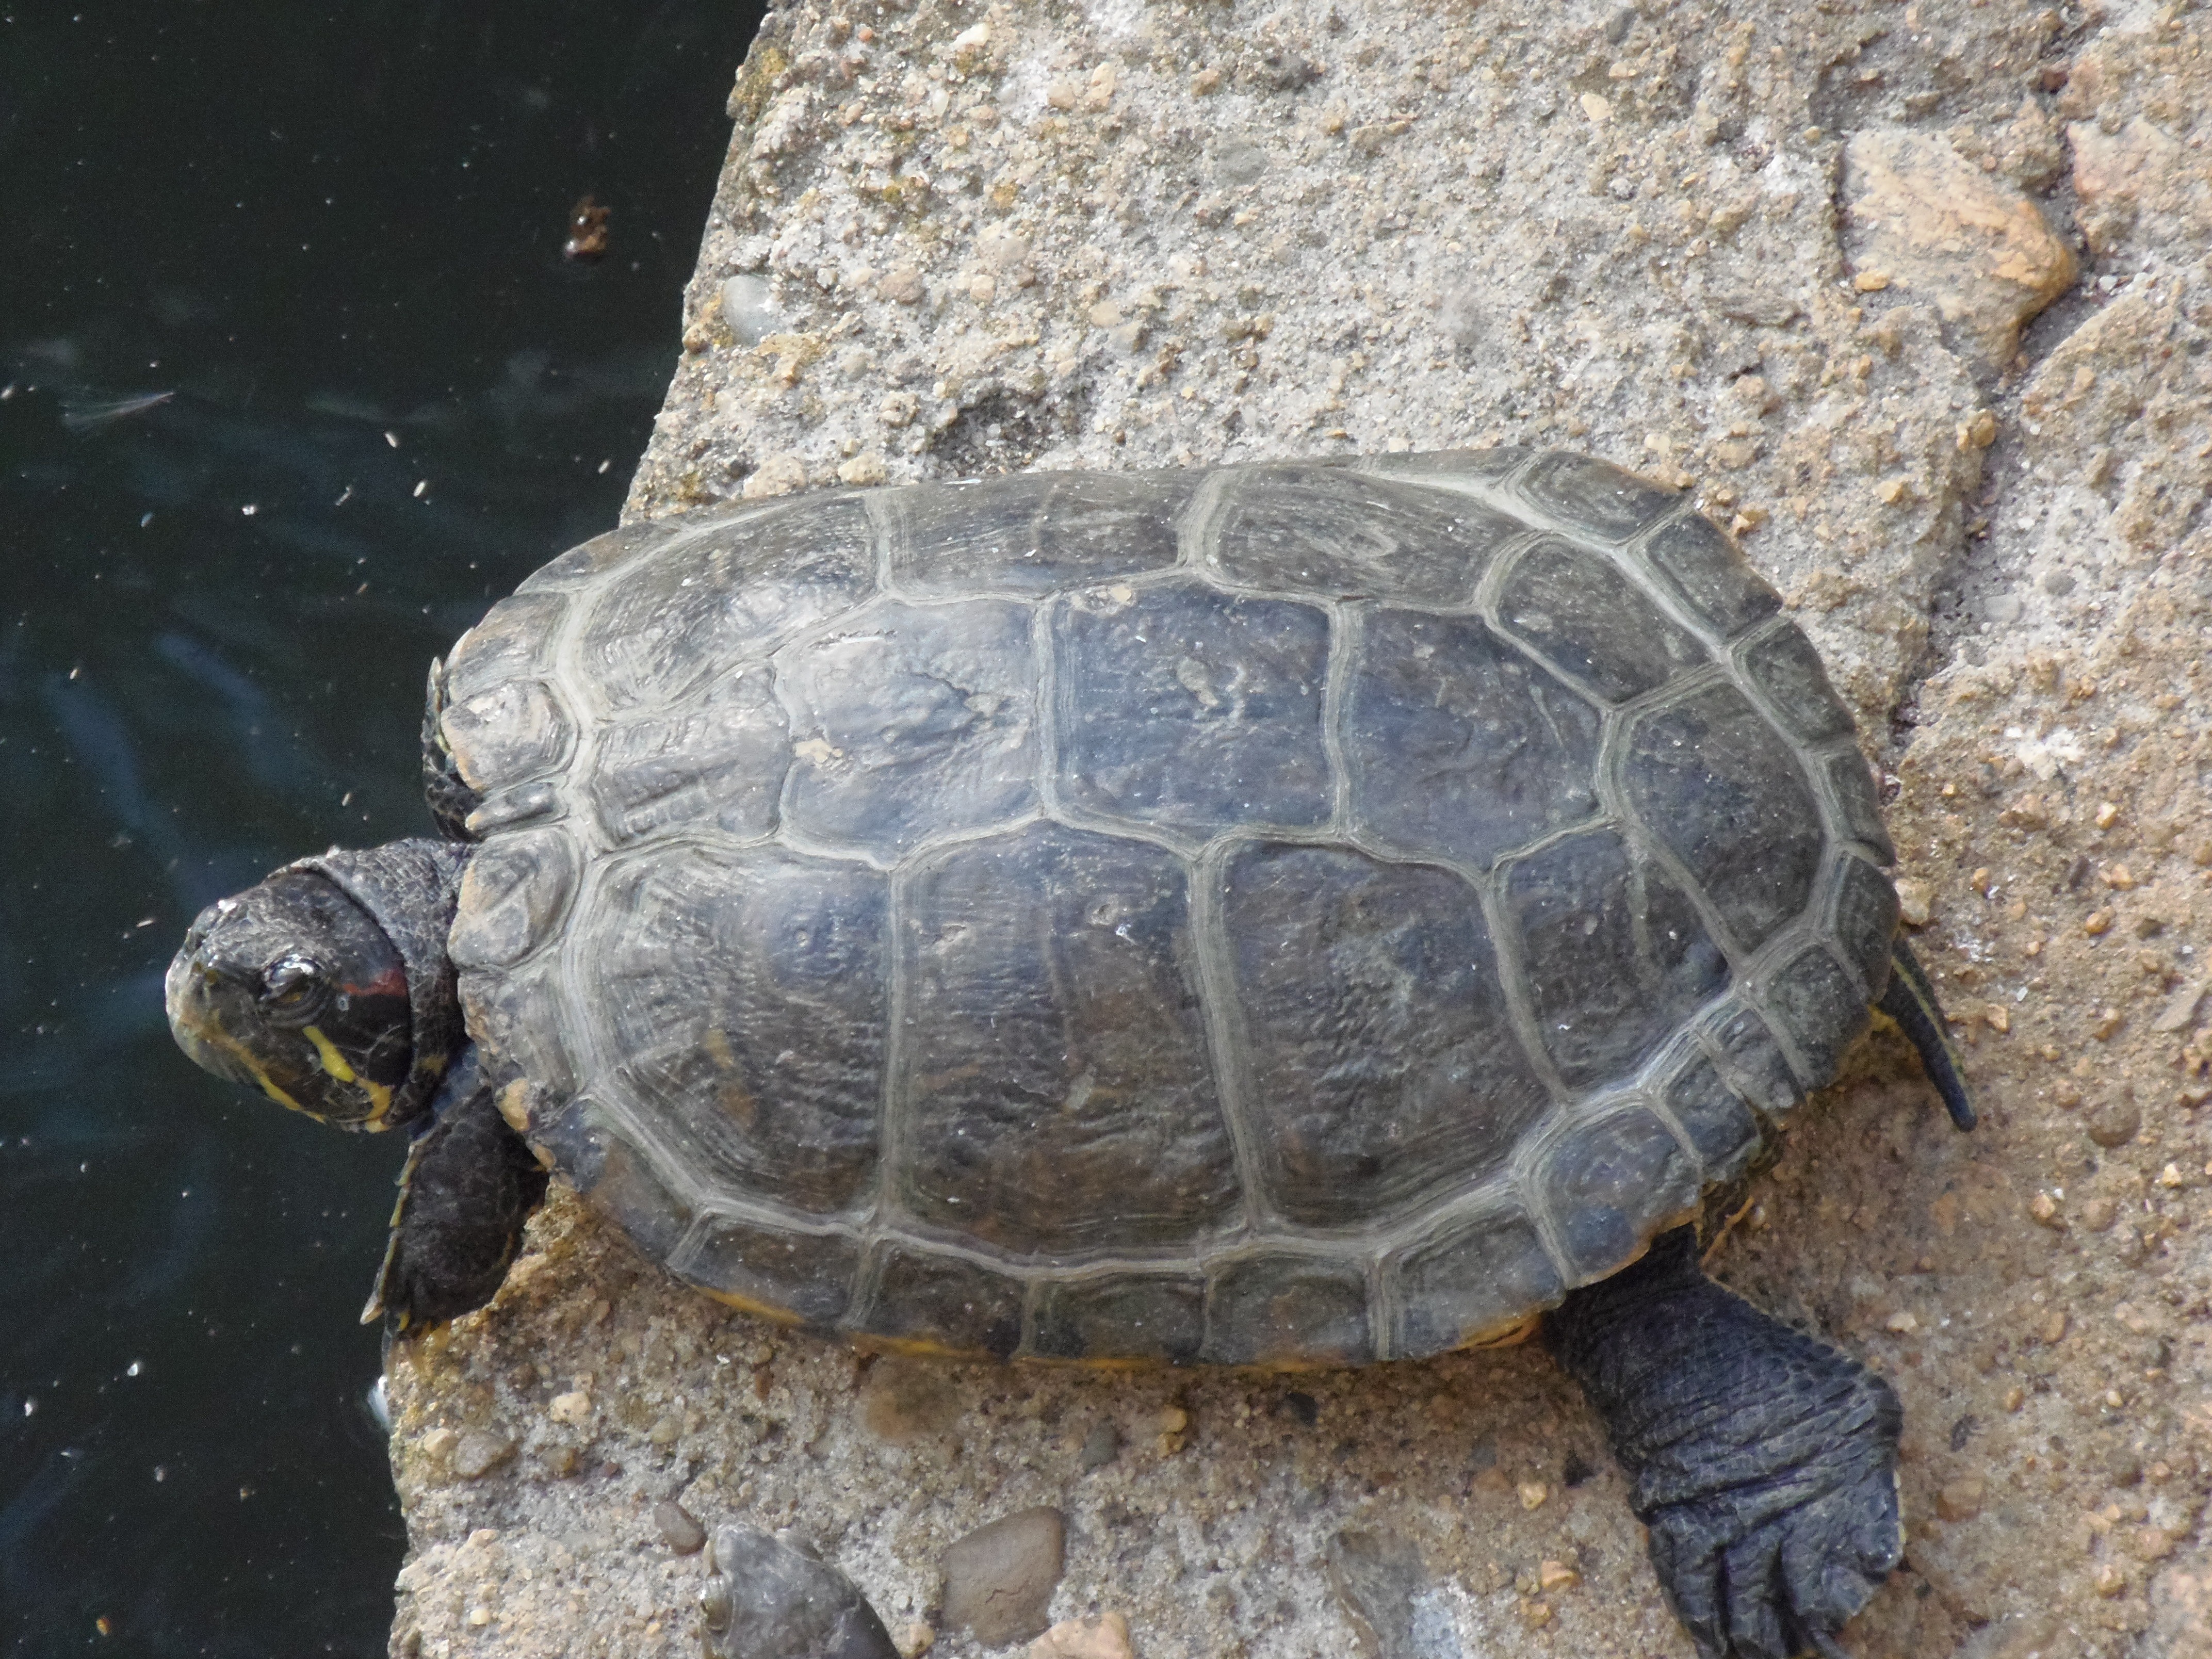
biology, turtle, sea turtle, reptile, fauna, animals, tortoise, vertebrate, amphibians, box turtle, loggerhead, common snapping turtle, emydidae, marine biology